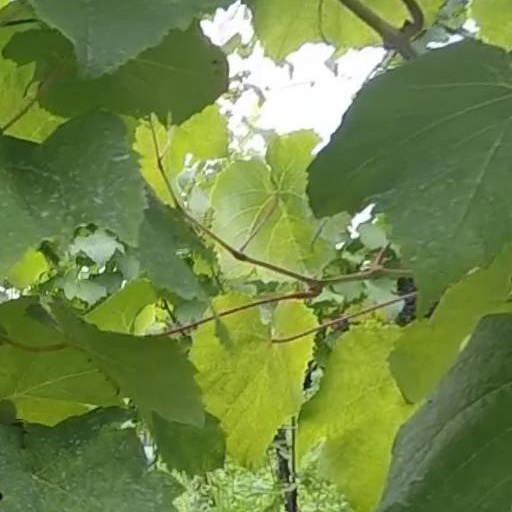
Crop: grape